Arthur G. Sorlie

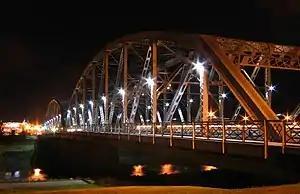
Sorlie Memorial Bridge

Sorlie defeated incumbent Ragnvald A. Nestos in the 1924 gubernatorial race after a tough fight, considering allegations stemmed that Sorlie was a sympathiser of the Ku Klux Klan. In an attempt to disprove this, prominent klansman and minister Halsey Ambrose published a letter stating he was not associated with the KKK in Grand Forks.